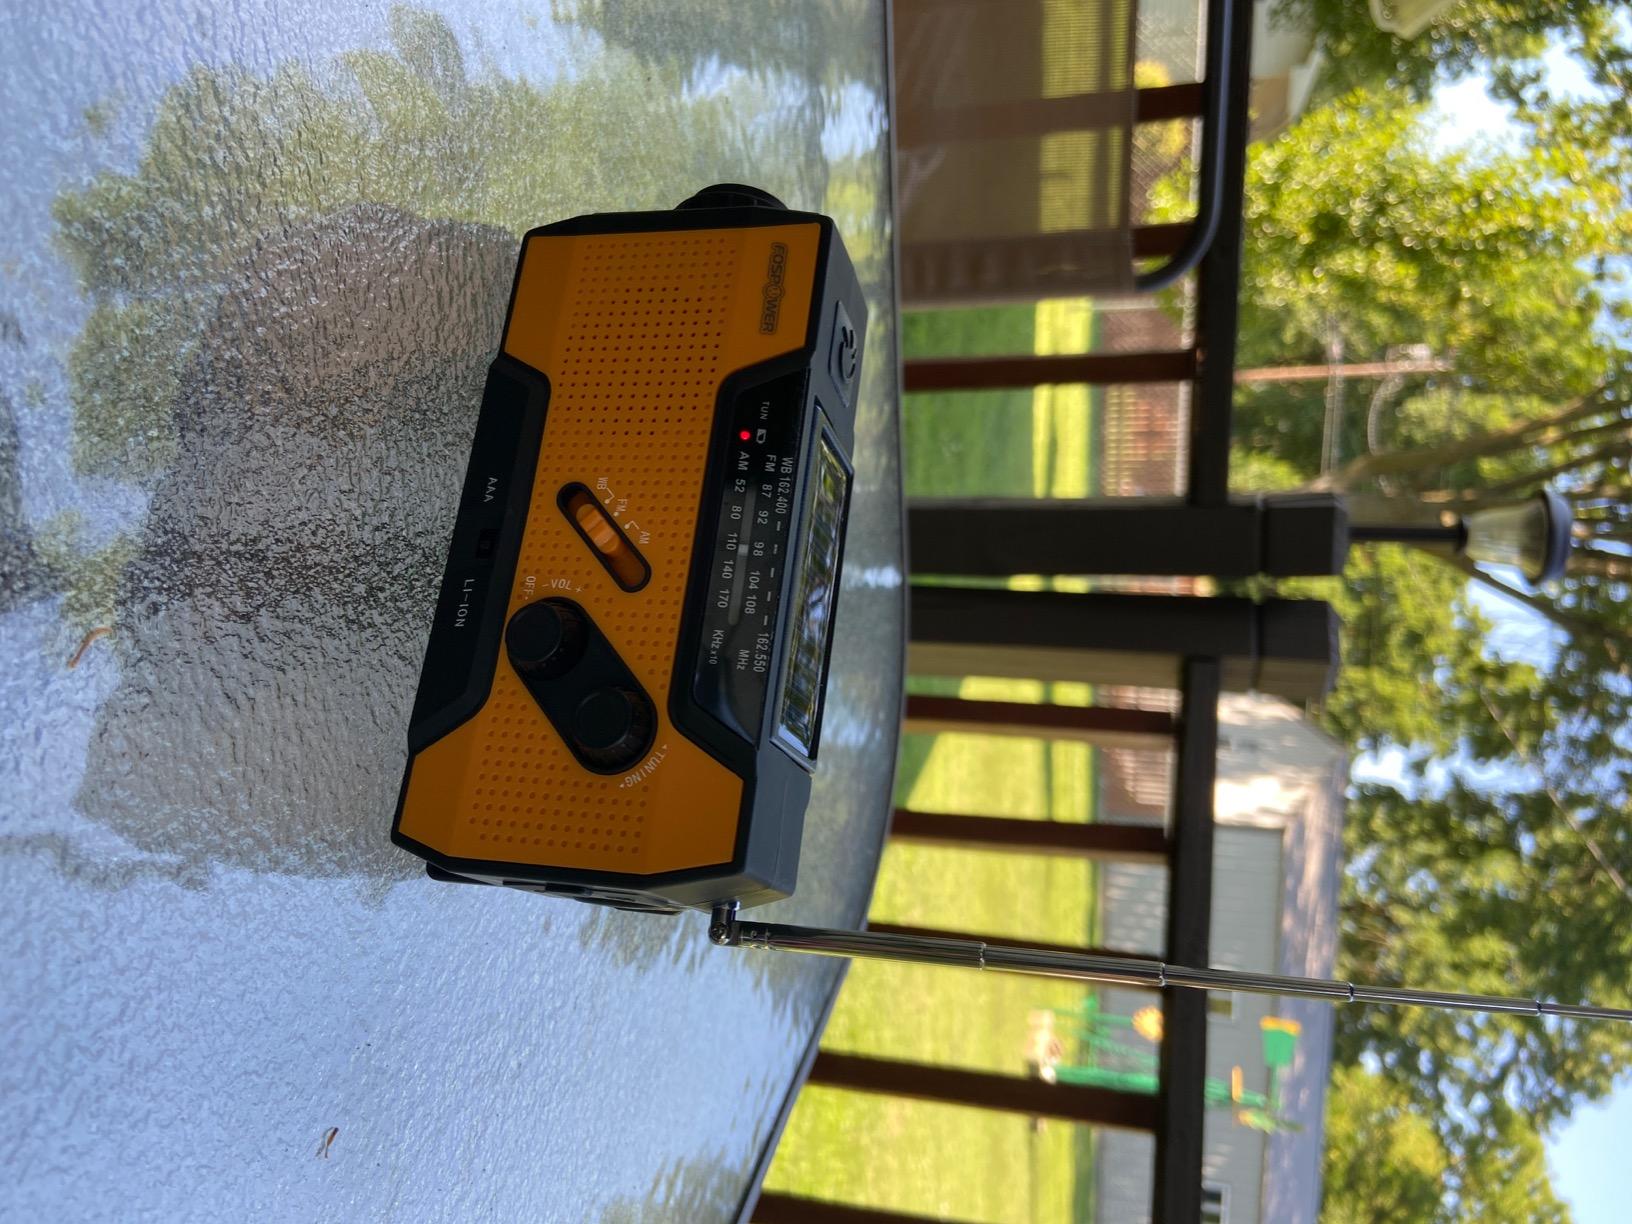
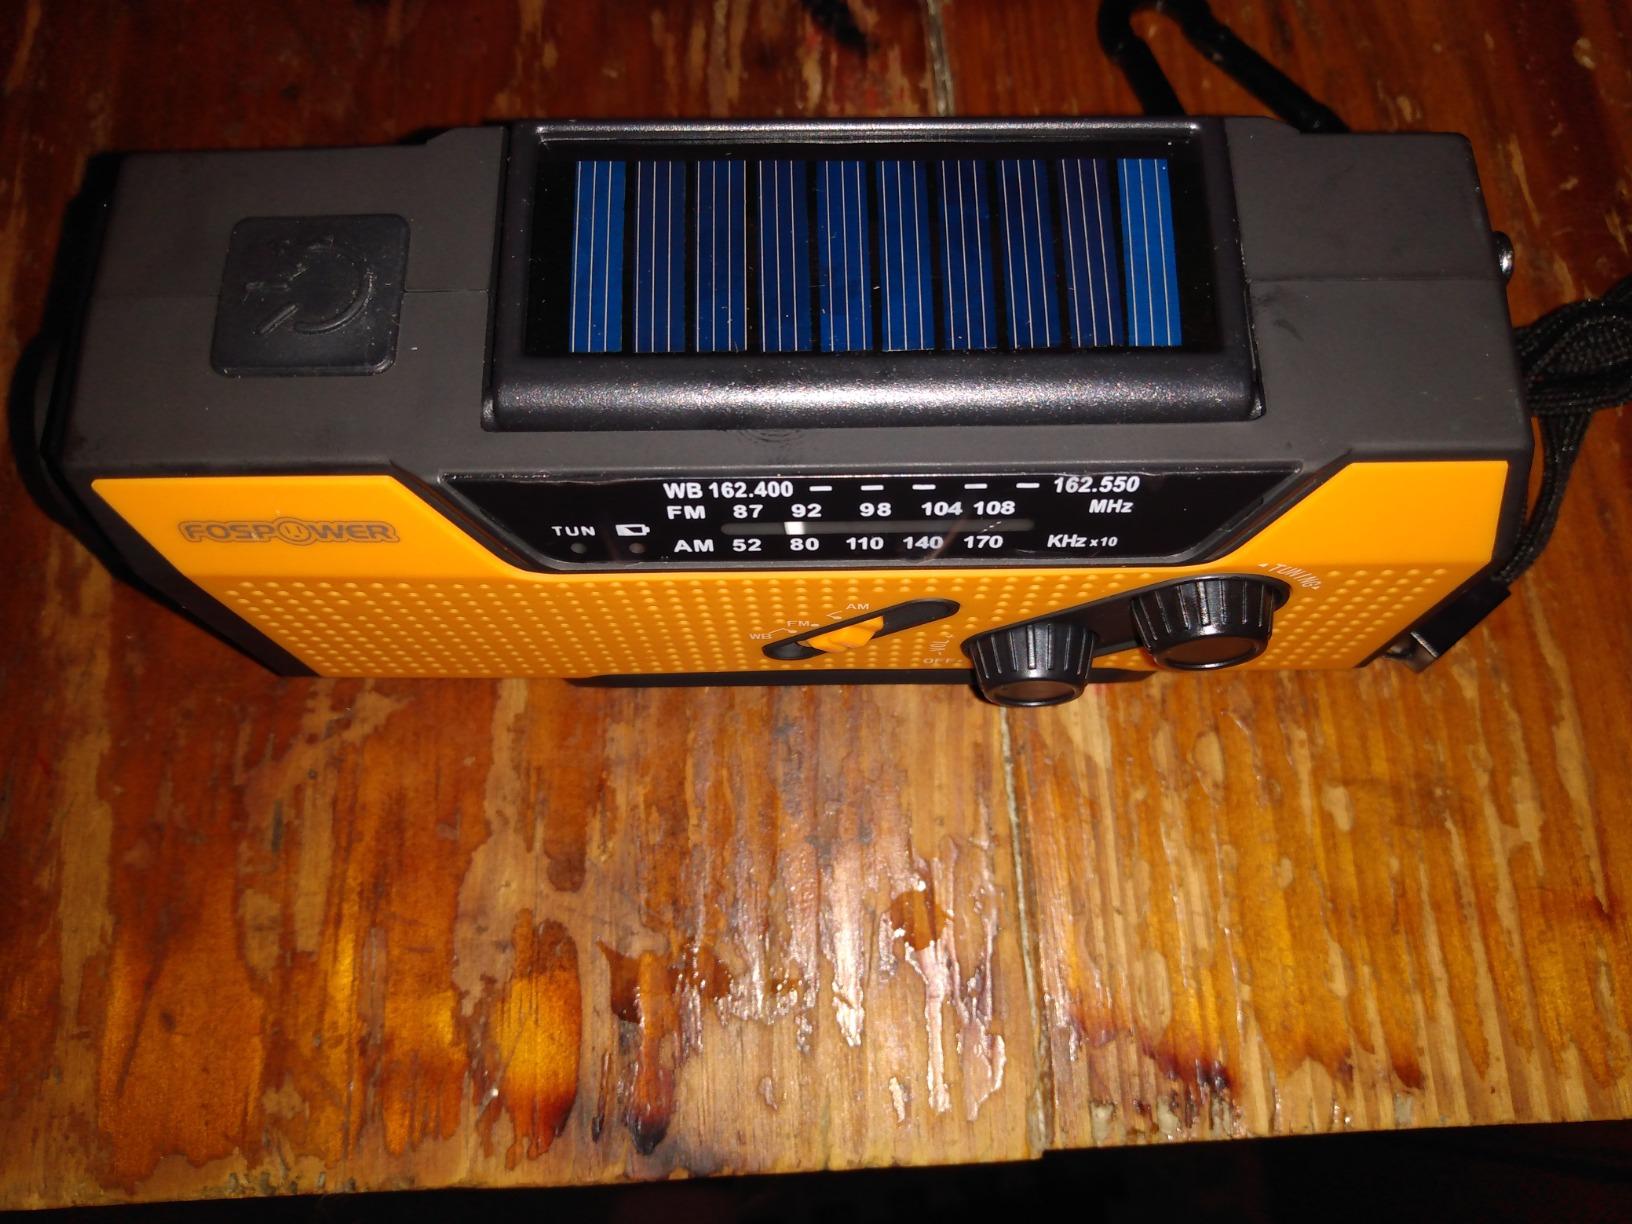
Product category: radio
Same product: yes